Ganlu Zishu

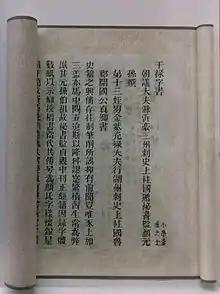
"Ganlu Zishu" in the Chinese Dictionary Museum, Jincheng, Shanxi

Ganlu Zishu is a Chinese orthography dictionary of the Tang dynasty. The first surviving orthographical dictionary for the regular script, it was authored by Yan Yuansun (顏元孫), a descendant of the famous scholar Yan Shigu. It is roughly based on Yan Shigu's work "Ziyang" (字樣 "Character Samples"), now surviving only in fragments. It was meant to be an official guide for the use of those who took the Imperial examination, thus the title "Ganlu", an allusion to the "Analects" (2:18).